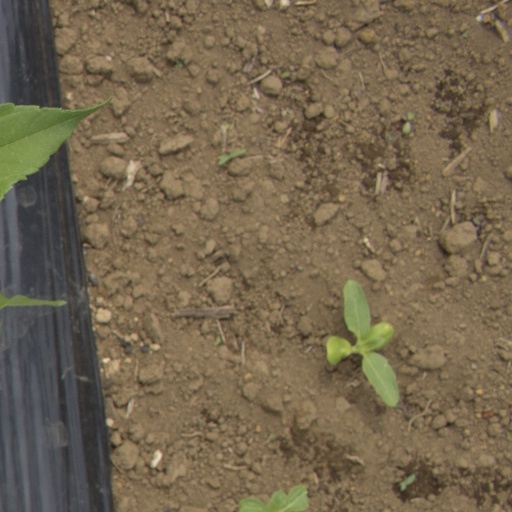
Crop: Jerusalem artichoke